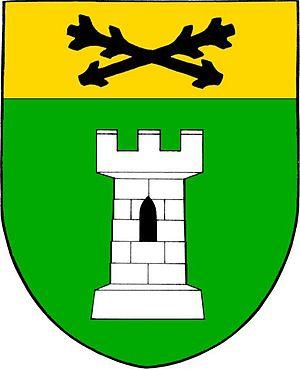
Kunratice u Cvikova est une commune du district de Česká Lípa, dans la région de Liberec, en Tchéquie. Sa population s'élevait à 615 habitants en 2018.